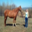
Label: horse